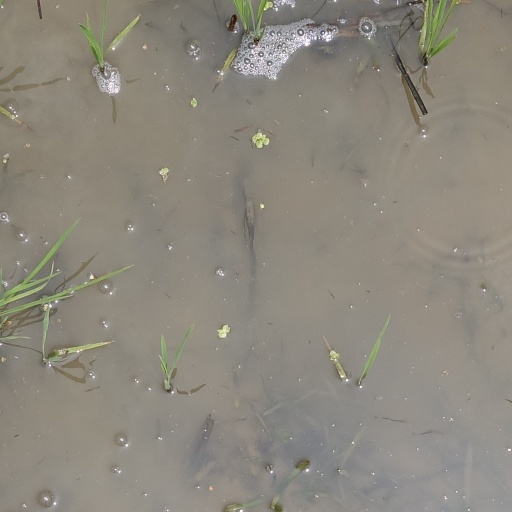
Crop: rice